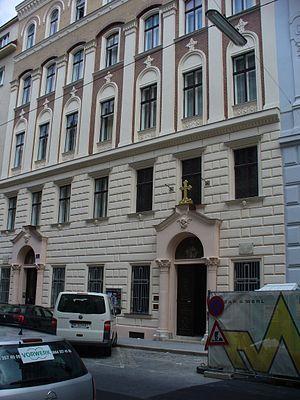
L'éparchie d'Autriche et de Suisse est une circonscription de l'Église orthodoxe serbe. Elle a son siège à Vienne en Autriche et, en 2016, elle a à sa tête l'évêque Andrej.